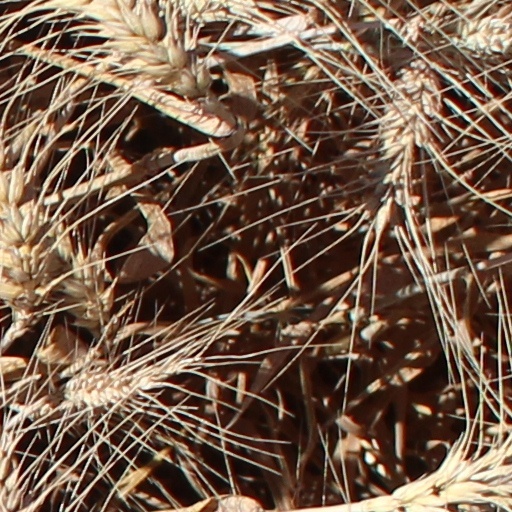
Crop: wheat